AIFF National Center of Excellence

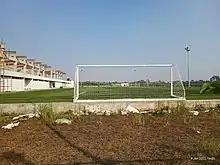
One of the turf of the National Center of Excellence

Back in 2014, after the Kolkata-based club Atlético de Kolkata (ATK) won the first season of Indian Super League (ISL), Chief Minister Mamata Banerjee proposed and offered the club owners, plot in Rajarhat NewTown area, to build an international standard football stadium. She said, "We have the Salt Lake Stadium for football and the Eden Gardens for cricket. So, I would urge Atletico to develop an international stadium in Rajarhat where we are ready to provide you land" and "You have made entire Bengal proud by winning the ISL. I take this opportunity to urge you for developing the new stadium. Come to us with all the relevant documents and we will ensure the procedures are formalised as early as possible," During that time, the preparations for 2017 FIFA U-17 World Cup had also started. Government of West Bengal handed over Rabindra Sarobar Stadium to host U-17 World Cup matches and asked them to develop it into a world-class football stadium. In 2017, the quarter shareholder of ATK, Atlético Madrid exited and the plan of building an international standard football stadium never materialised. And the U-17 World Cup venue silently shifted from Rabindra Sarobar Stadium to Salt Lake Stadium. Later that year, during the U-17 World Cup, All India Football Federation President Praful Patel, with the presence of FIFA President Gianni Infantino and Mamata Banerjee announced National Centre of Excellence in Rajarhat, New Town. It was a part of U-17 World Cup legacy. Mamata Banerjee said that the Government of West Bengal would provide land on lease at for 90 years. A two-year deadline from inception of work was given. The works started in late 2018–early 2019 with an estimate of , which doubled later. From beginning, the project has faced hurdles which led to delays. When work started, the region was hit by severe monsoon. Then in 2020, the Super Cyclone Amphan; COVID-19 pandemic and lockdown hampered the work.